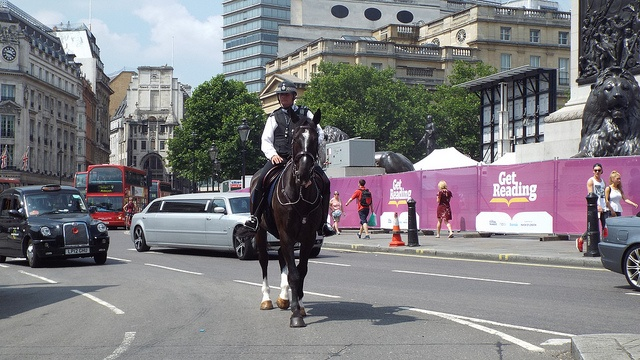
Police officer on horse moving through city street.
A police officer on a horse is riding down the street.
A man is riding a horse while going down the street.
A person is riding a horse down a street.
a man on a horse that is walking down a road